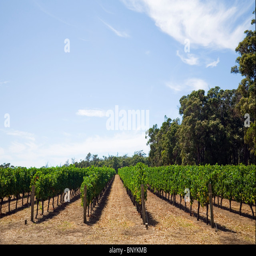
vineyard in the renowned wine region